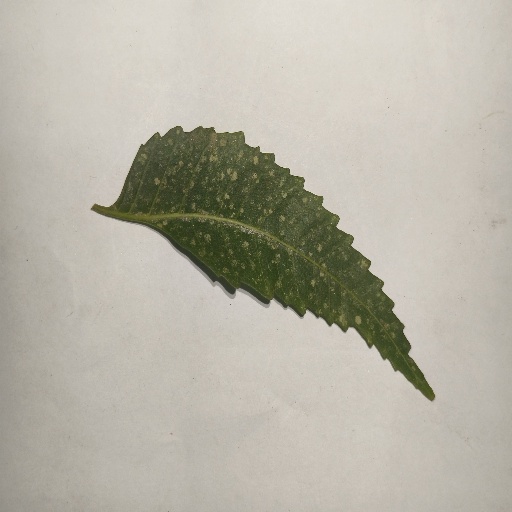
Species: Neem
Leaf condition: Powdery Mildew